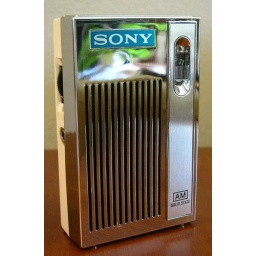
The shiny chrome is reflecting the green grass in the front yard.